Postage stamps and postal history of Nauru

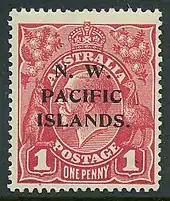
Stamp of Australia overprinted "North West Pacific Islands"

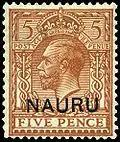
A British 1916 stamp overprinted for use in Nauru

As part of German Marshall Islands Protectorate, the first post office on the island opened in 1905 using stamps of German Marshall Islands. Following the outbreak of World War I, Nauru was occupied by Australian forces and Australian stamps overprinted "North West Pacific Islands" were used from 1914 to 1916. The British government then took control of the island and British stamps overprinted "NAURU" were issued in October 1916. From 1924, stamps were issued for Nauru as a mandated territory, then as a trust territory after WWII.